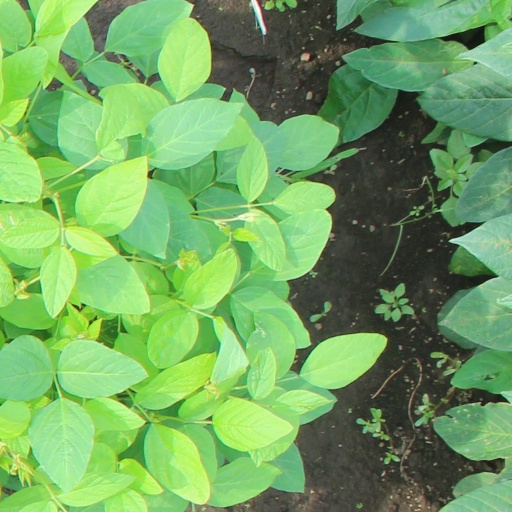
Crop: soybean